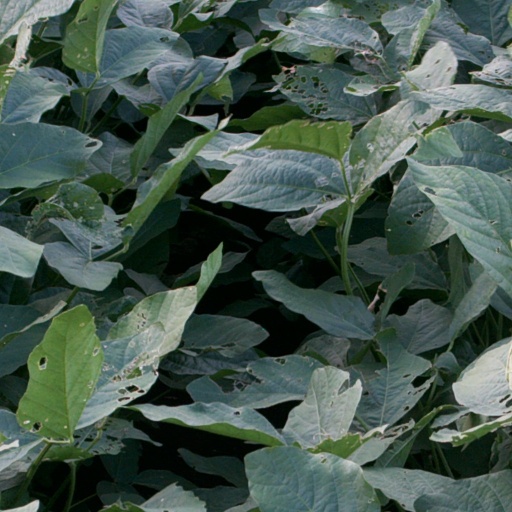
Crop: soybean